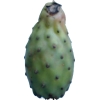
Label: cactus_fruit_green